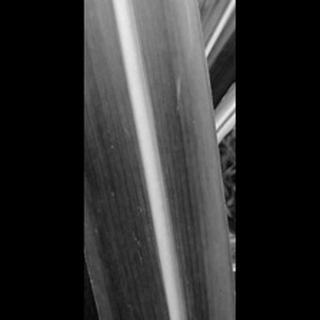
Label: sugarcane_yellow_leaf_disease